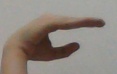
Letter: jeem